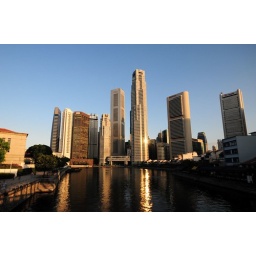
The city skyline and river as viewed from the bridge in late afternoon